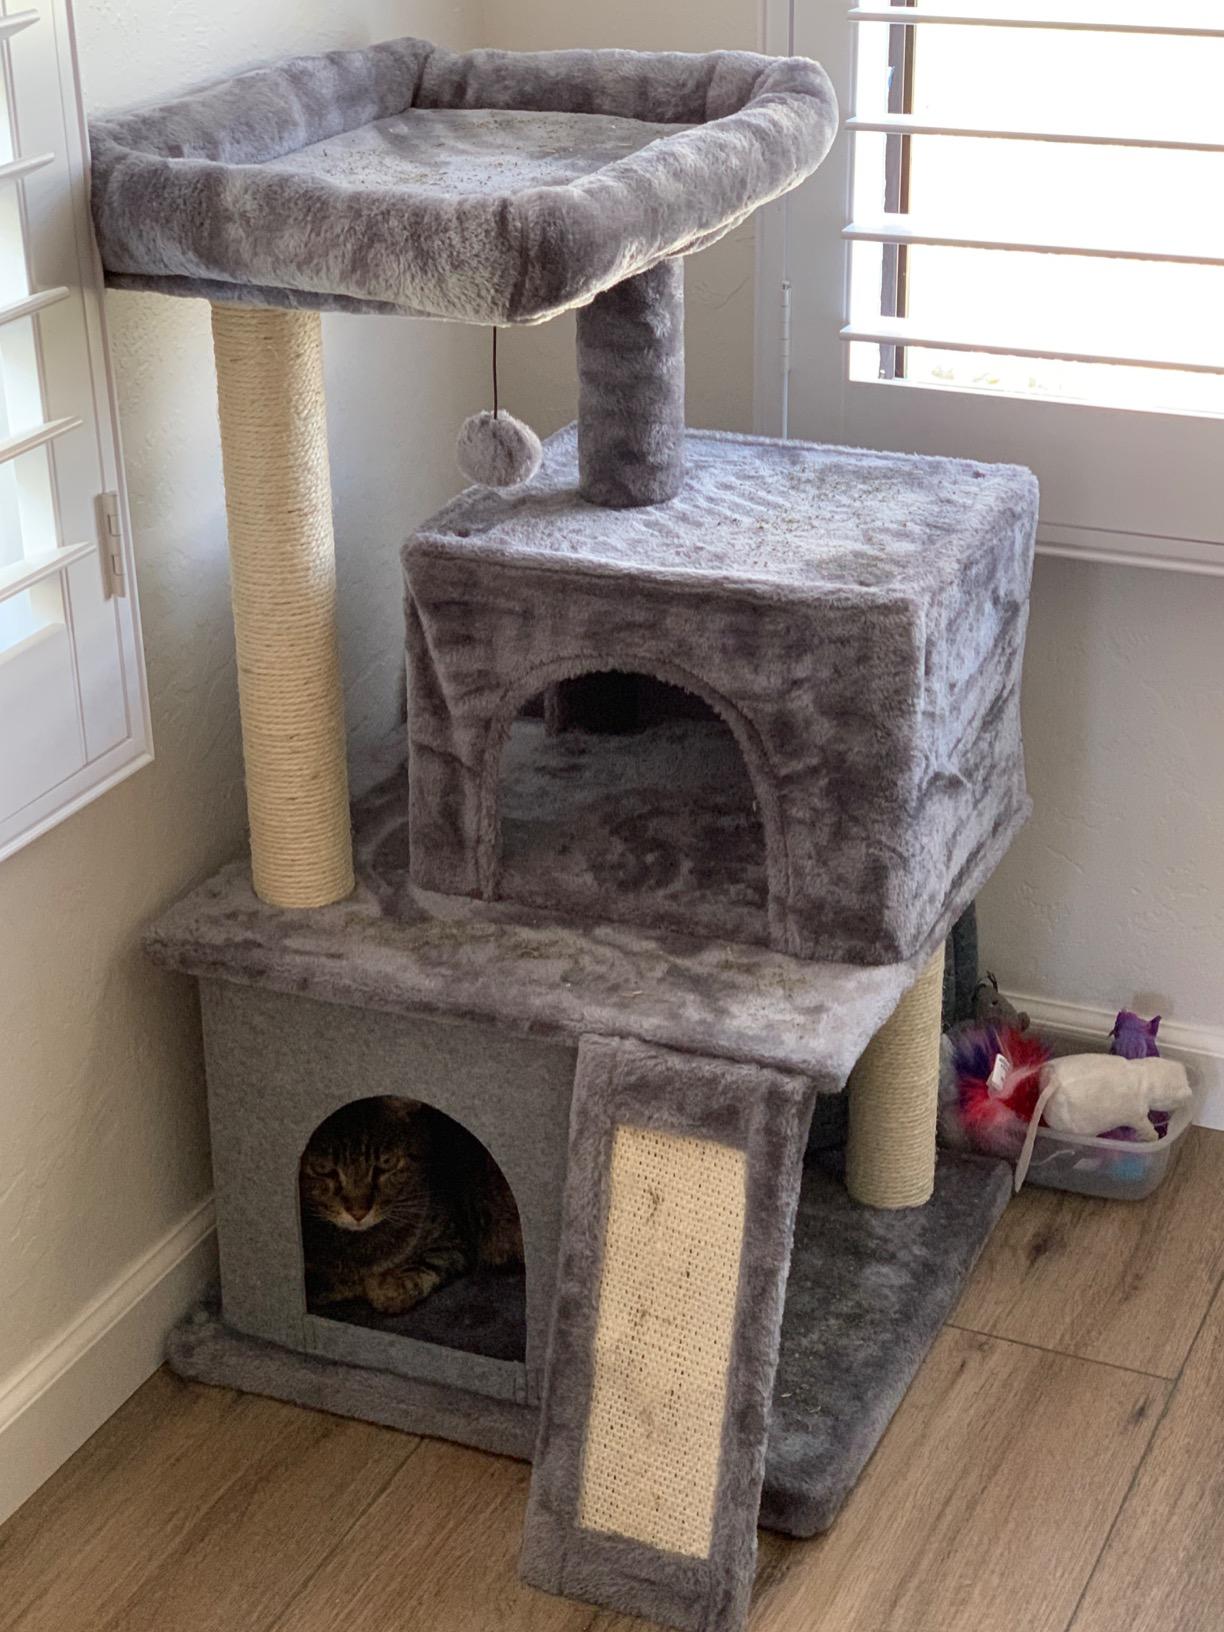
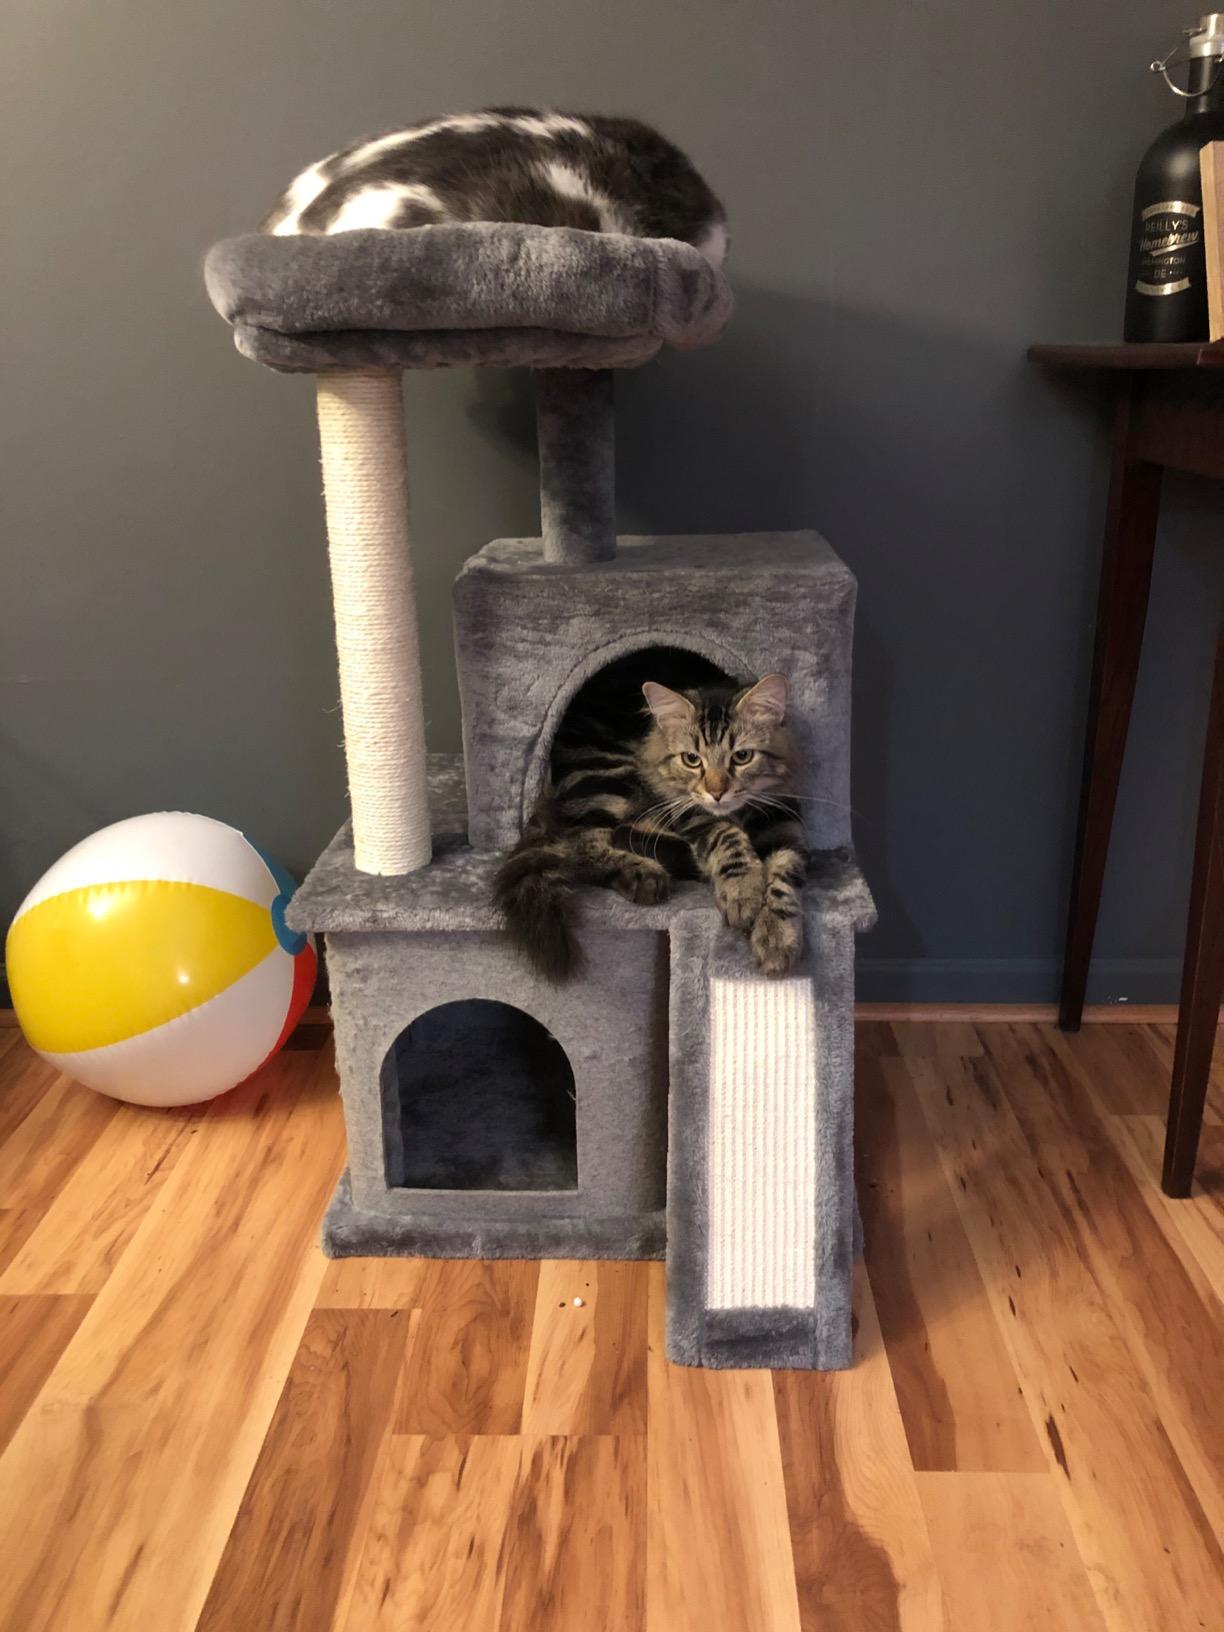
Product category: items_cat tree
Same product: yes